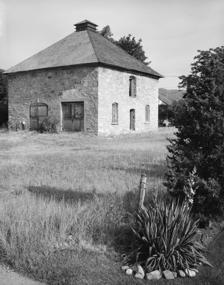
Building: Logan Temple Barn
Country: United States of America
Year built: 1897
United States historic place Logan Temple Barn U.S. National Register of Historic Places Logan Temple Barn in 1985 Show map of Utah Show map of the United States Location 368 E 200 N, Logan, Utah Coordinates 41°44′6″N 111°49′27″W / 41.73500°N 111.82417°W / 41.73500; -111.82417 Area less than one acre Built 1897 ( 1897 ) NRHP reference No. 85003199 Added to NRHP December 19, 1985 The Logan Temple Barn was built in Logan, Utah in 1896–97 to house the animals belonging to members of the Church of Jesus Christ of Latter-day Saints working at or attending the nearby Logan Temple . It is unique as one of only two stone barns in the Cache Valley, where wood-frame barns prevailed. The temple barn fell into disuse after automobiles began to bring worshipers to the temple and was sold in 1919, becoming an automobile repair shop. The owner at the time was Thomas B. Budge, who owned the Utah-Idaho Hospital across the street, later the William Budge Memorial Hospital. During the 1980s a conversion to apartment use was proposed but not pursued. Description The Logan Temple Barn is a 36-foot (11 m) by 36-foot (11 m) square two-story stone structure with a pyramidal wood single roof. A pigeon-house cupola was added to the top by its first private owner. The front and rear elevations have double doors to the ground floor, and there is an original doorway on the east side. Two more openings on the east and west sides were added in 1919 using concrete lintels in lieu of the original openings' stone arches and lintels. There is a hayloft door on the eastern side and several old and new window openings on all sides. The interior is dominated by a central bearing wall supporting the wood framed floor and roof. The Logan Temple Barn was placed on the National Register of Historic Places on December 19, 1985. References